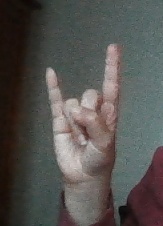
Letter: la